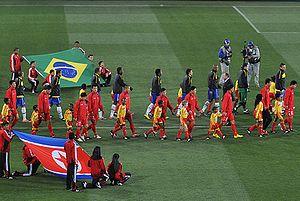
L'équipe de Corée du Nord de football est constituée par une sélection des meilleurs joueurs nord-coréens sous l'égide de la fédération de Corée du Nord de football et représente le pays lors des compétitions régionales, continentales et internationales depuis sa création en 1964. Les Chollima, comme les surnomment leurs supporters en référence au Chollima, une créature mythique, disputent leurs rencontres à domicile au Stade Kim Il-sung, situé dans la capitale nord-coréenne, Pyongyang. Les Nord-Coréens ont terminé l'année 2018 au 109ᵉ rang mondial du classement FIFA.